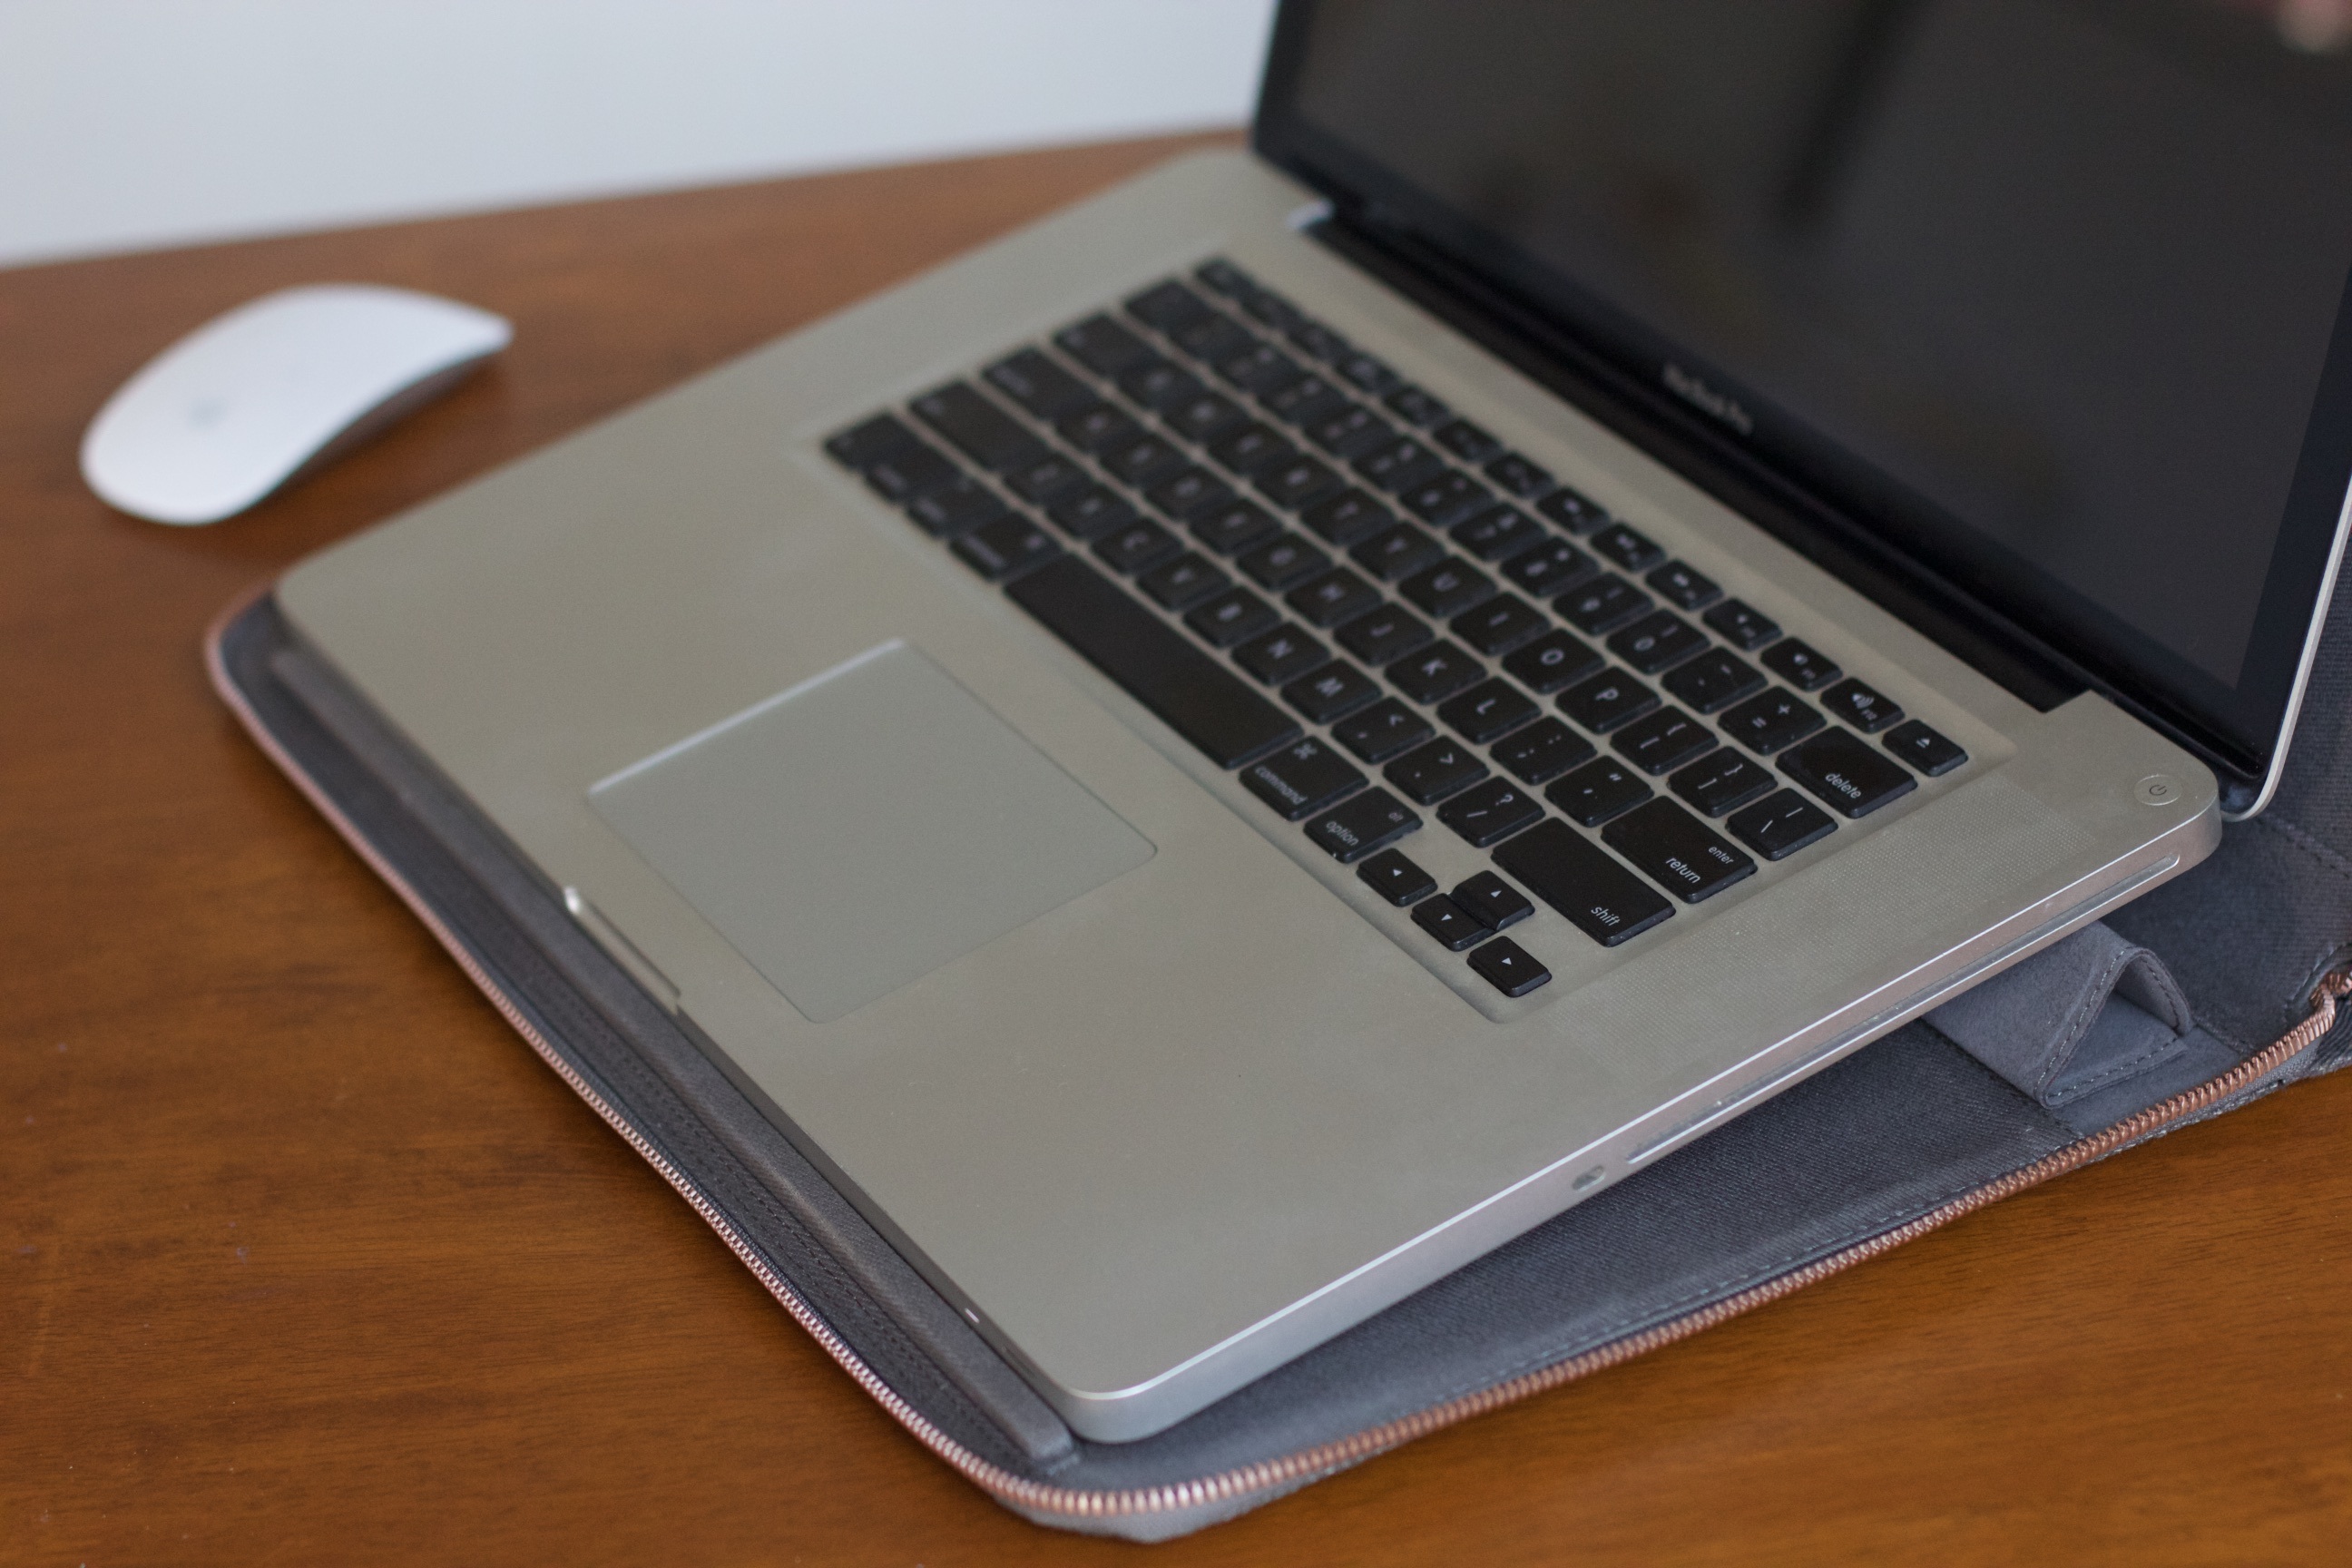
laptop, macbook, mac, apple, technology, mouse, macbook pro, case, multimedia, incase, netbook, personal computer, electronic device, computer hardware, magic mouse